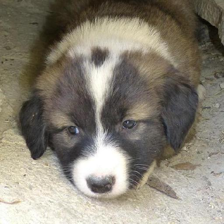
Label: animals